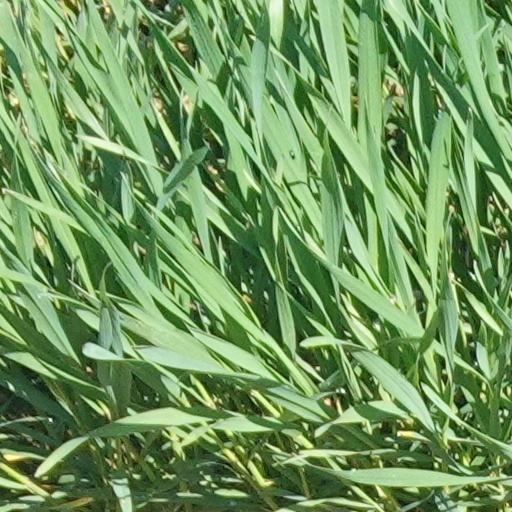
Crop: wheat